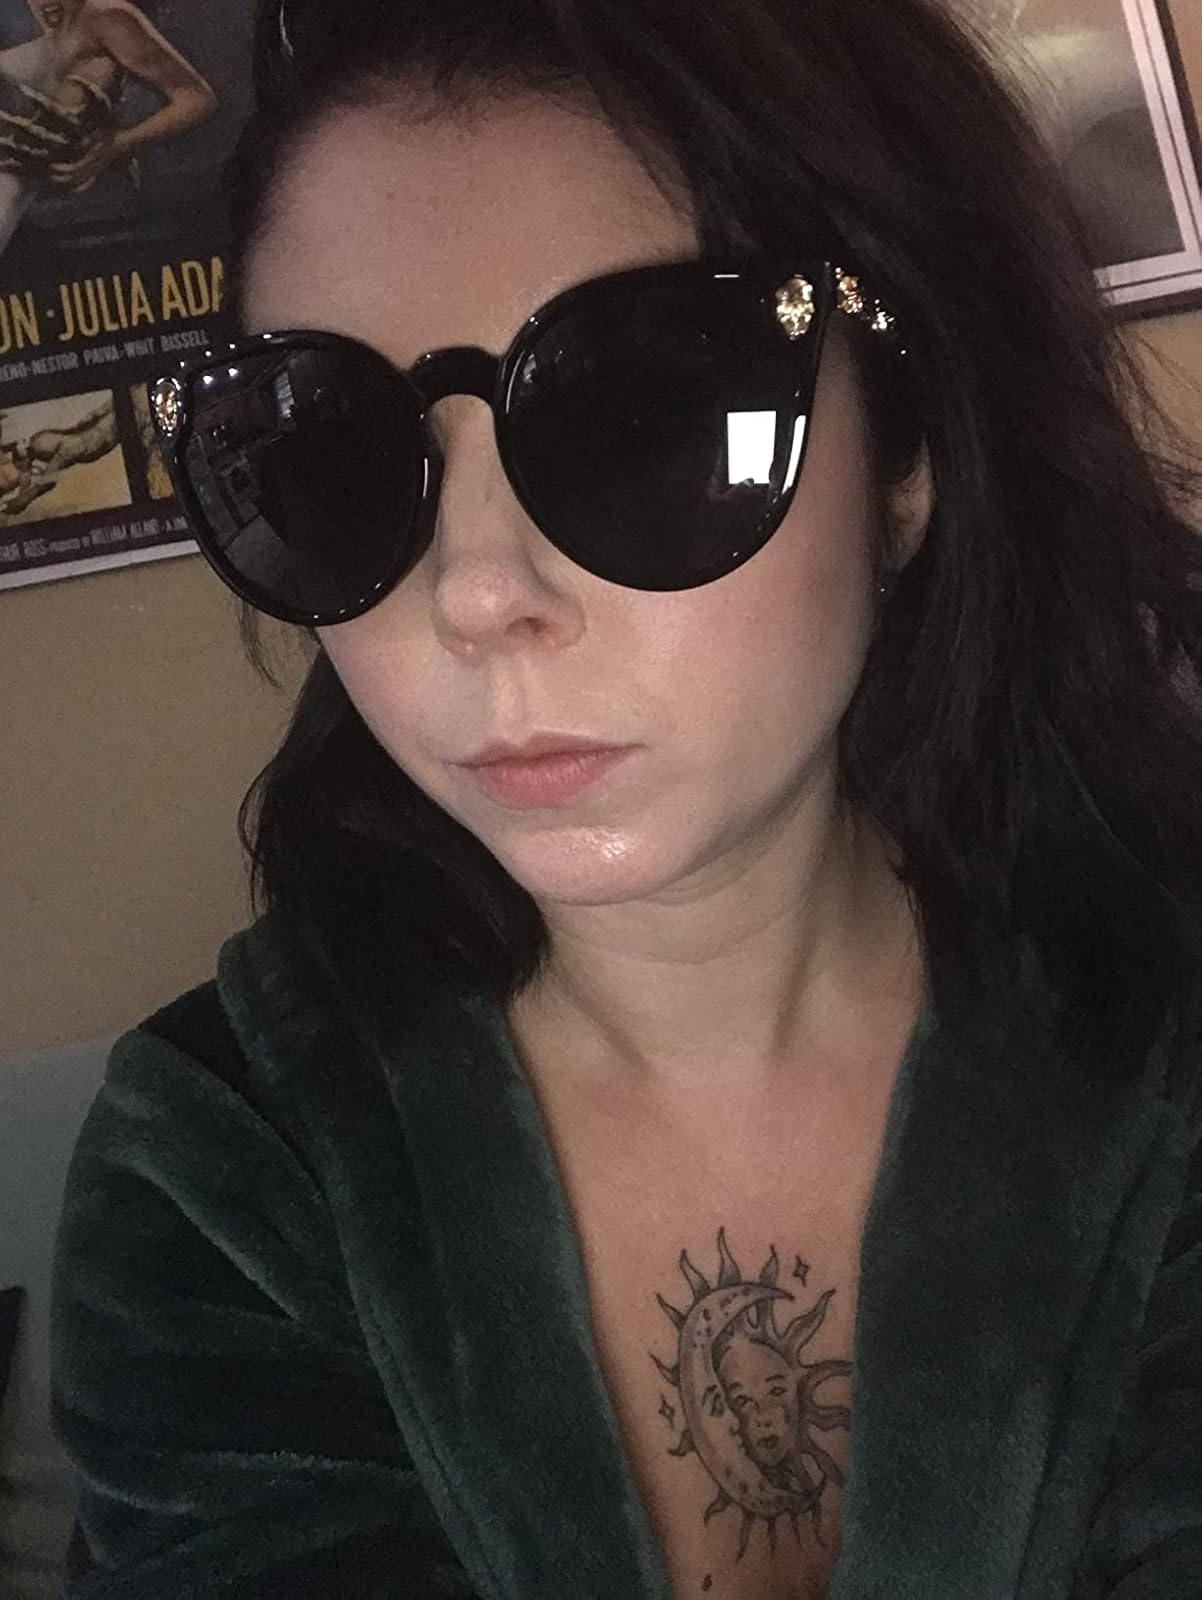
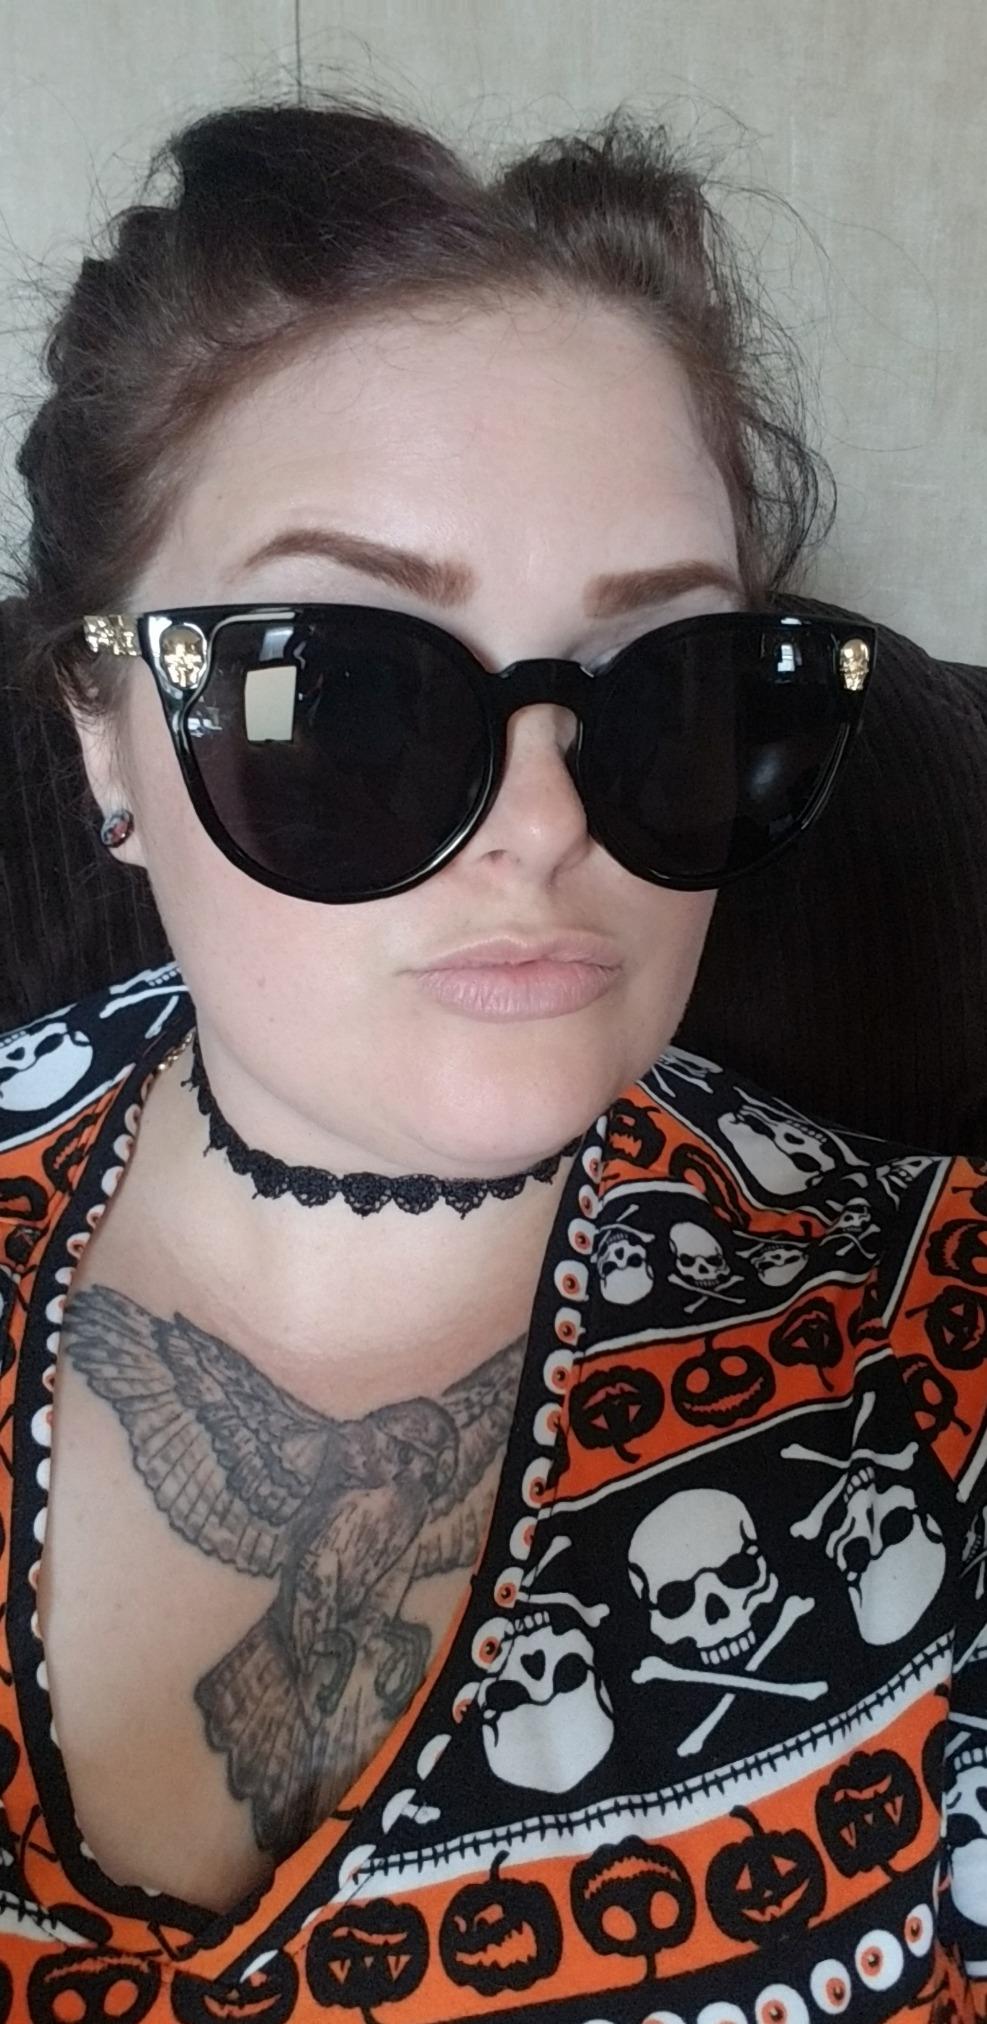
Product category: accessories_sunglasses
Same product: yes